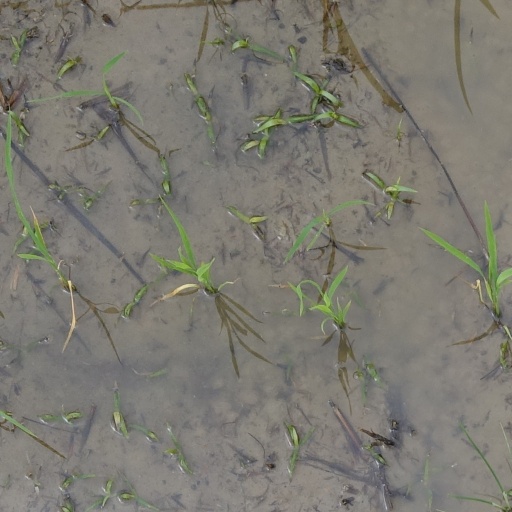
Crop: rice